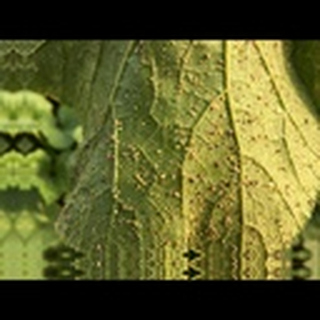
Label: cotton_aphids